9th (Eastern and Home Counties) Parachute Battalion

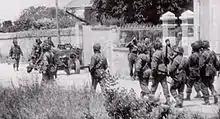
Men of the 9th Parachute Battalion marching through Amfreville.

The first combat action by the 9th Parachute Battalion, was in Operation Tonga, part of the Normandy landings. The battalion's primary objective was the Merville Gun Battery, which was in a position to threaten the British landings at Sword Beach. Although seriously understrength after a disastrous parachute drop, the battalion silenced the battery but was reduced in strength to 65 men. The battalion then attacked Le Plein capturing the Chateau St Côme. Being too weak to attempt their last objective the battalions dug in around le Plein. One of the battalion's casualties on 6 June was Paratroop dog Glen. The dog had been parachuted into Normandy with his handler and both were killed during the day's fighting. They are buried together in the Ranville War Cemetery.